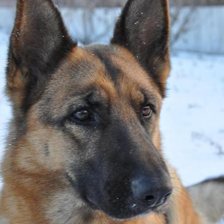
Label: animals